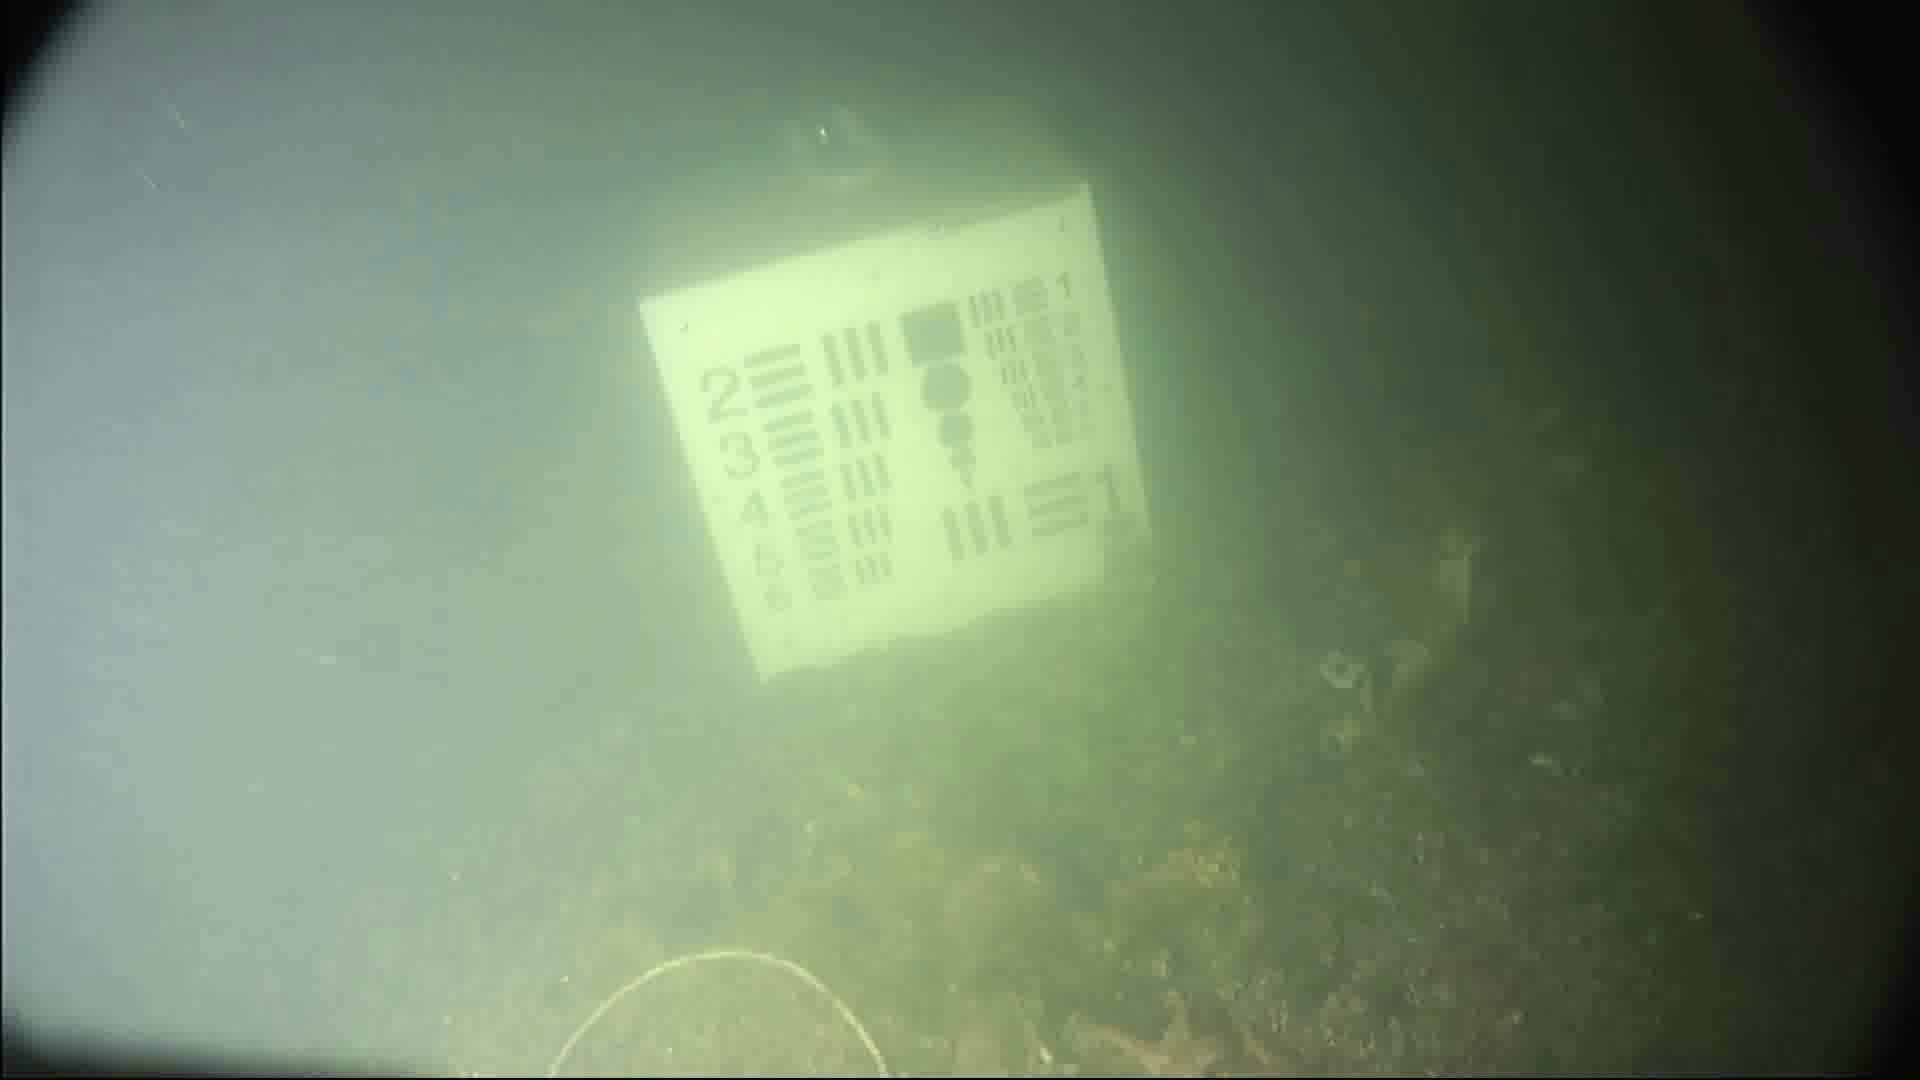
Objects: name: starfish